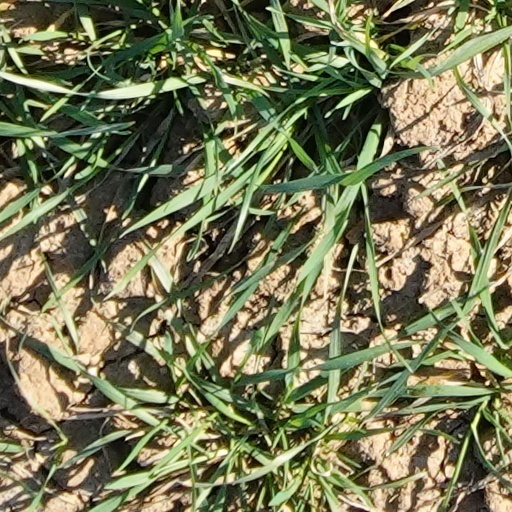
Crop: wheat